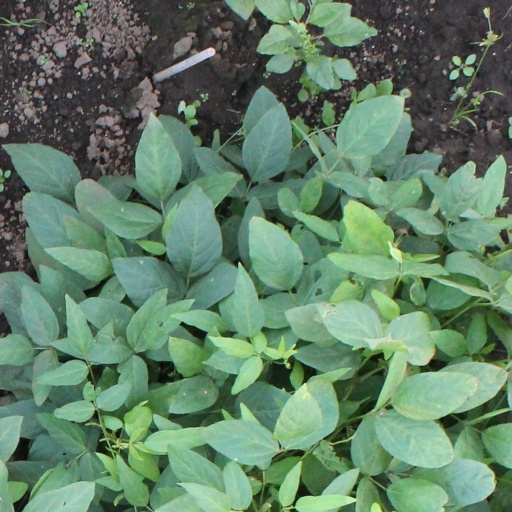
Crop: soybean